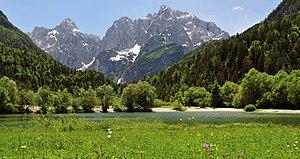
Vue depuis la ville de Kranjska Gora au nord-ouest de la Slovénie sur les Alpes juliennes. A gauche, le mont Razor, à droite, le mont Prisojnik. Italiano: Un panorama delle Alpi Giulie, dalla città slovena di Kranjska Gora, sul confine con Italia e Austria. Sullo sfondo si distinguono i monti Razor (a sinistra) e Prisani (a destra).